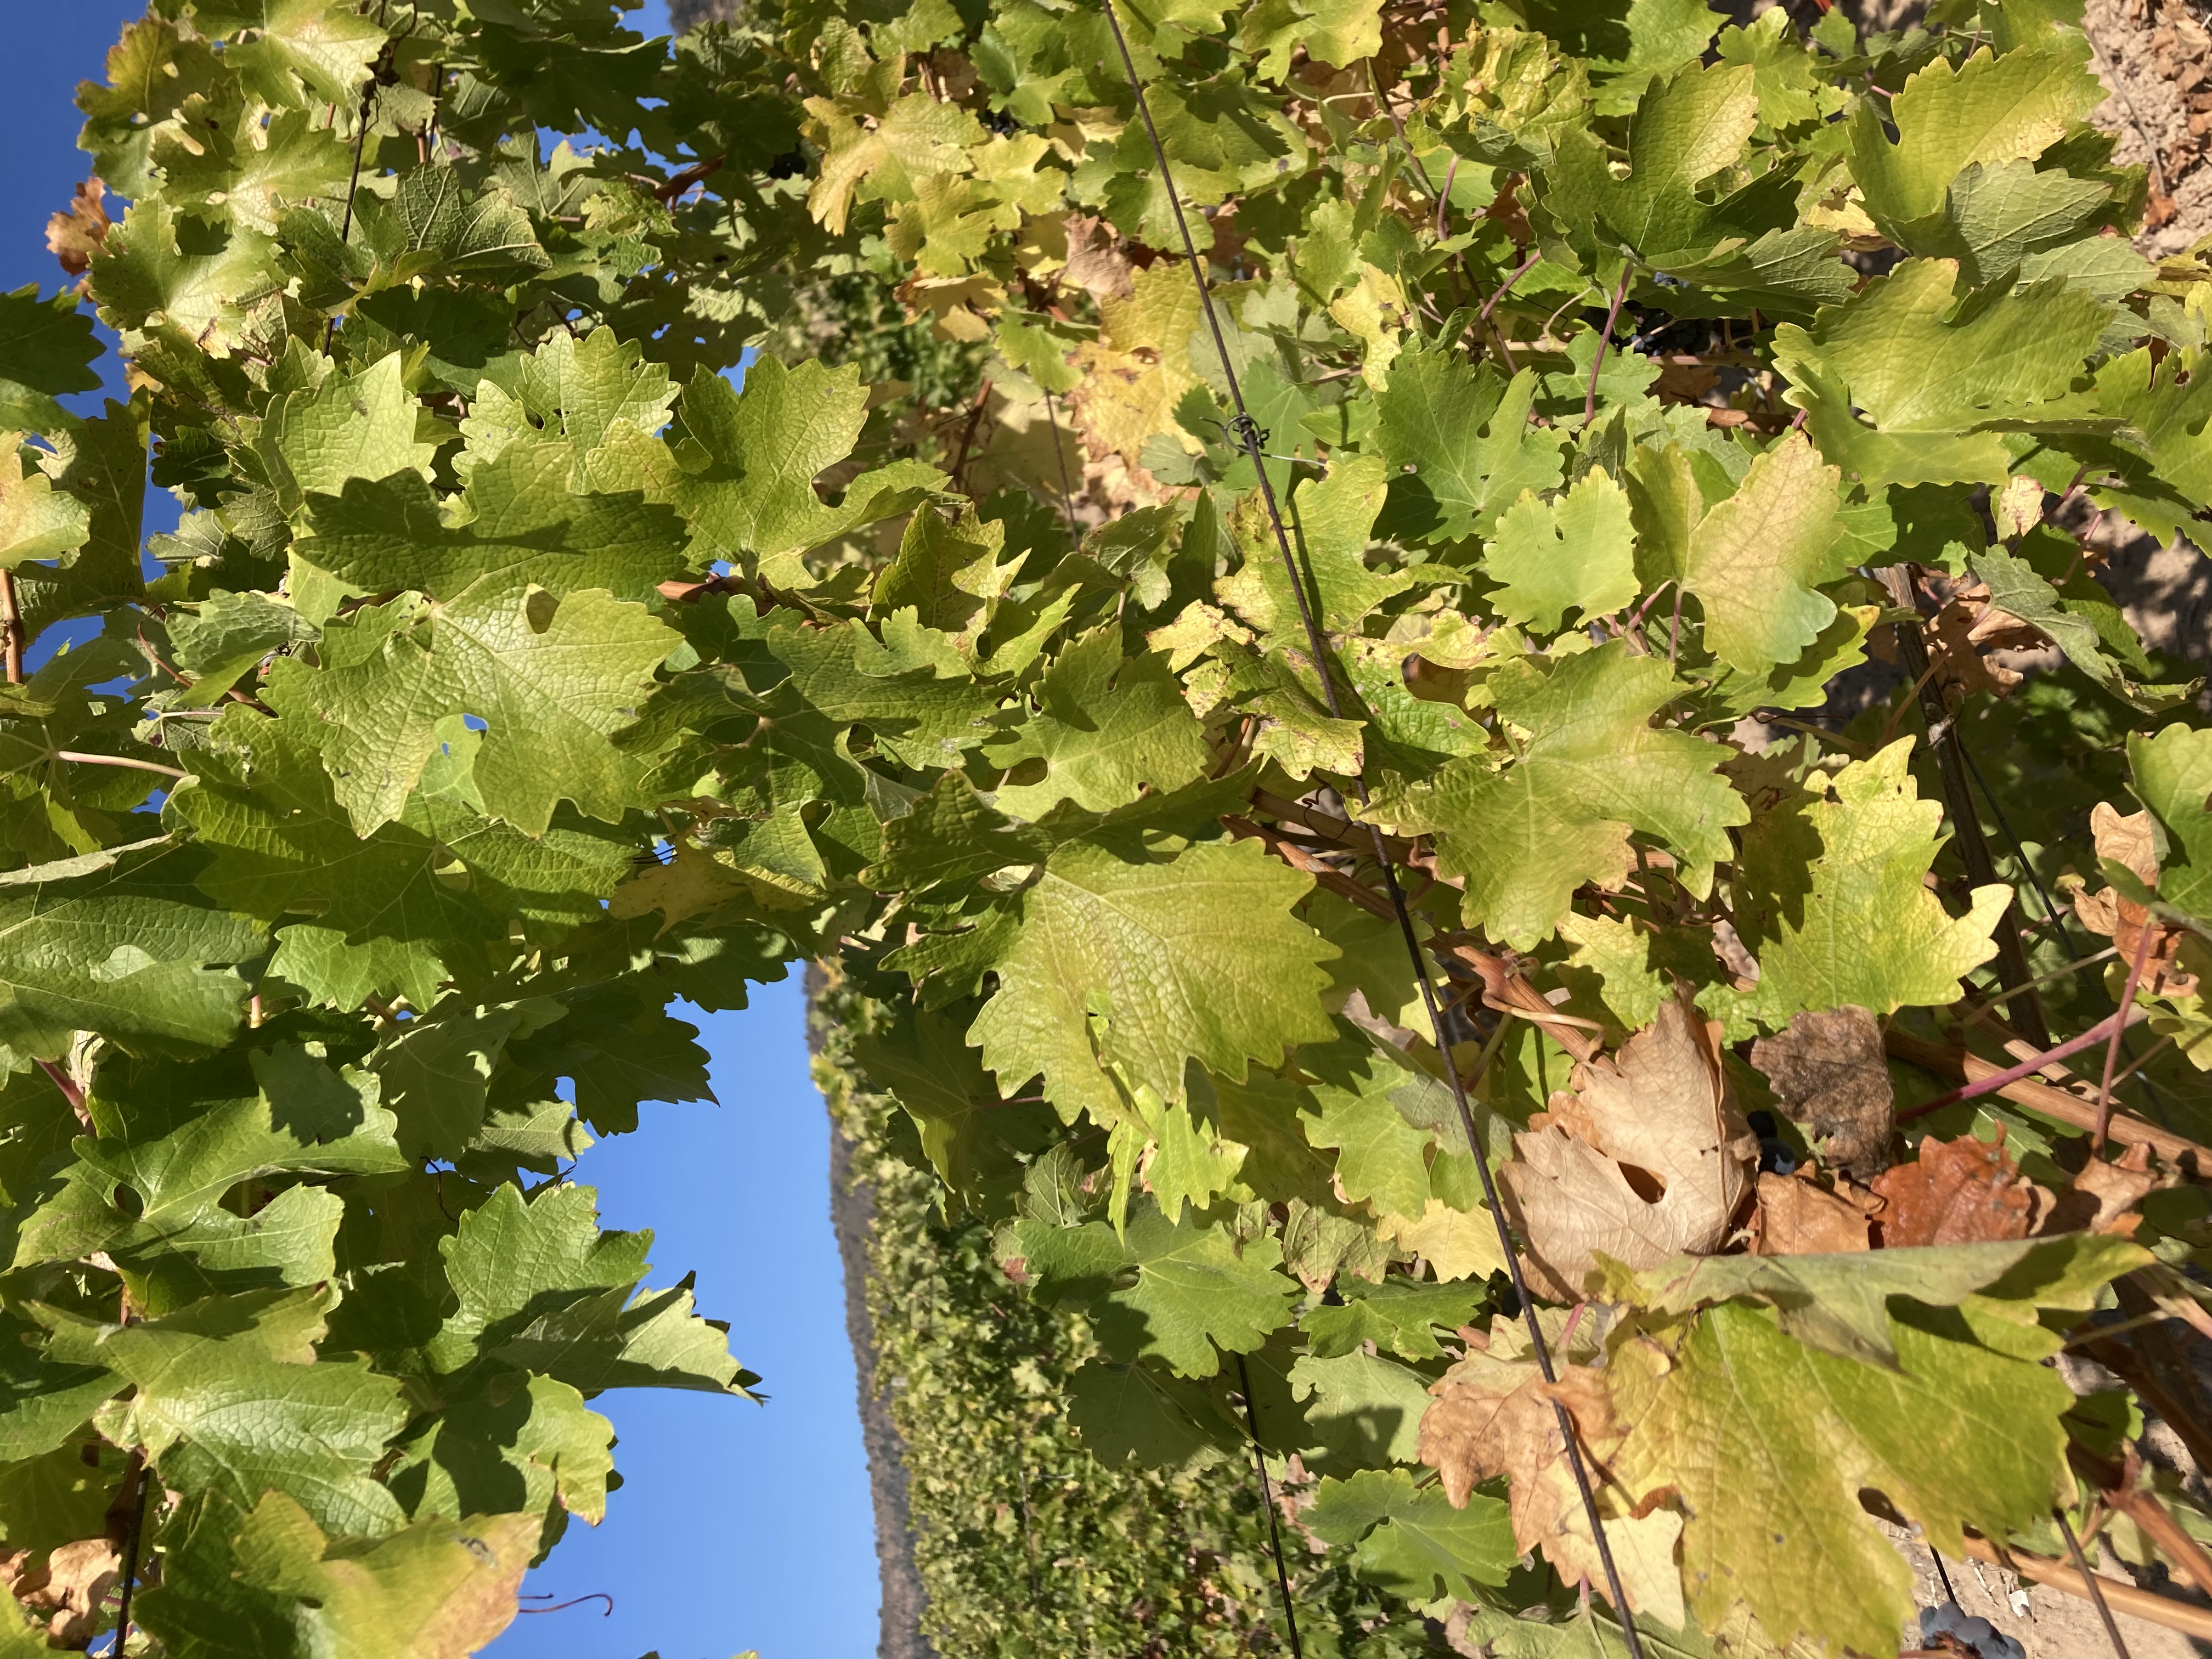
Label: No Virus